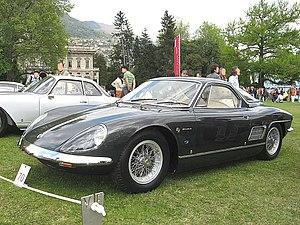
Carrozzeria Allemano ou Allemano est une entreprise de design en carrosserie automobile italienne, fondée par le designer Serafino Allemano en 1928, à Turin, en activité jusqu'en 1965.